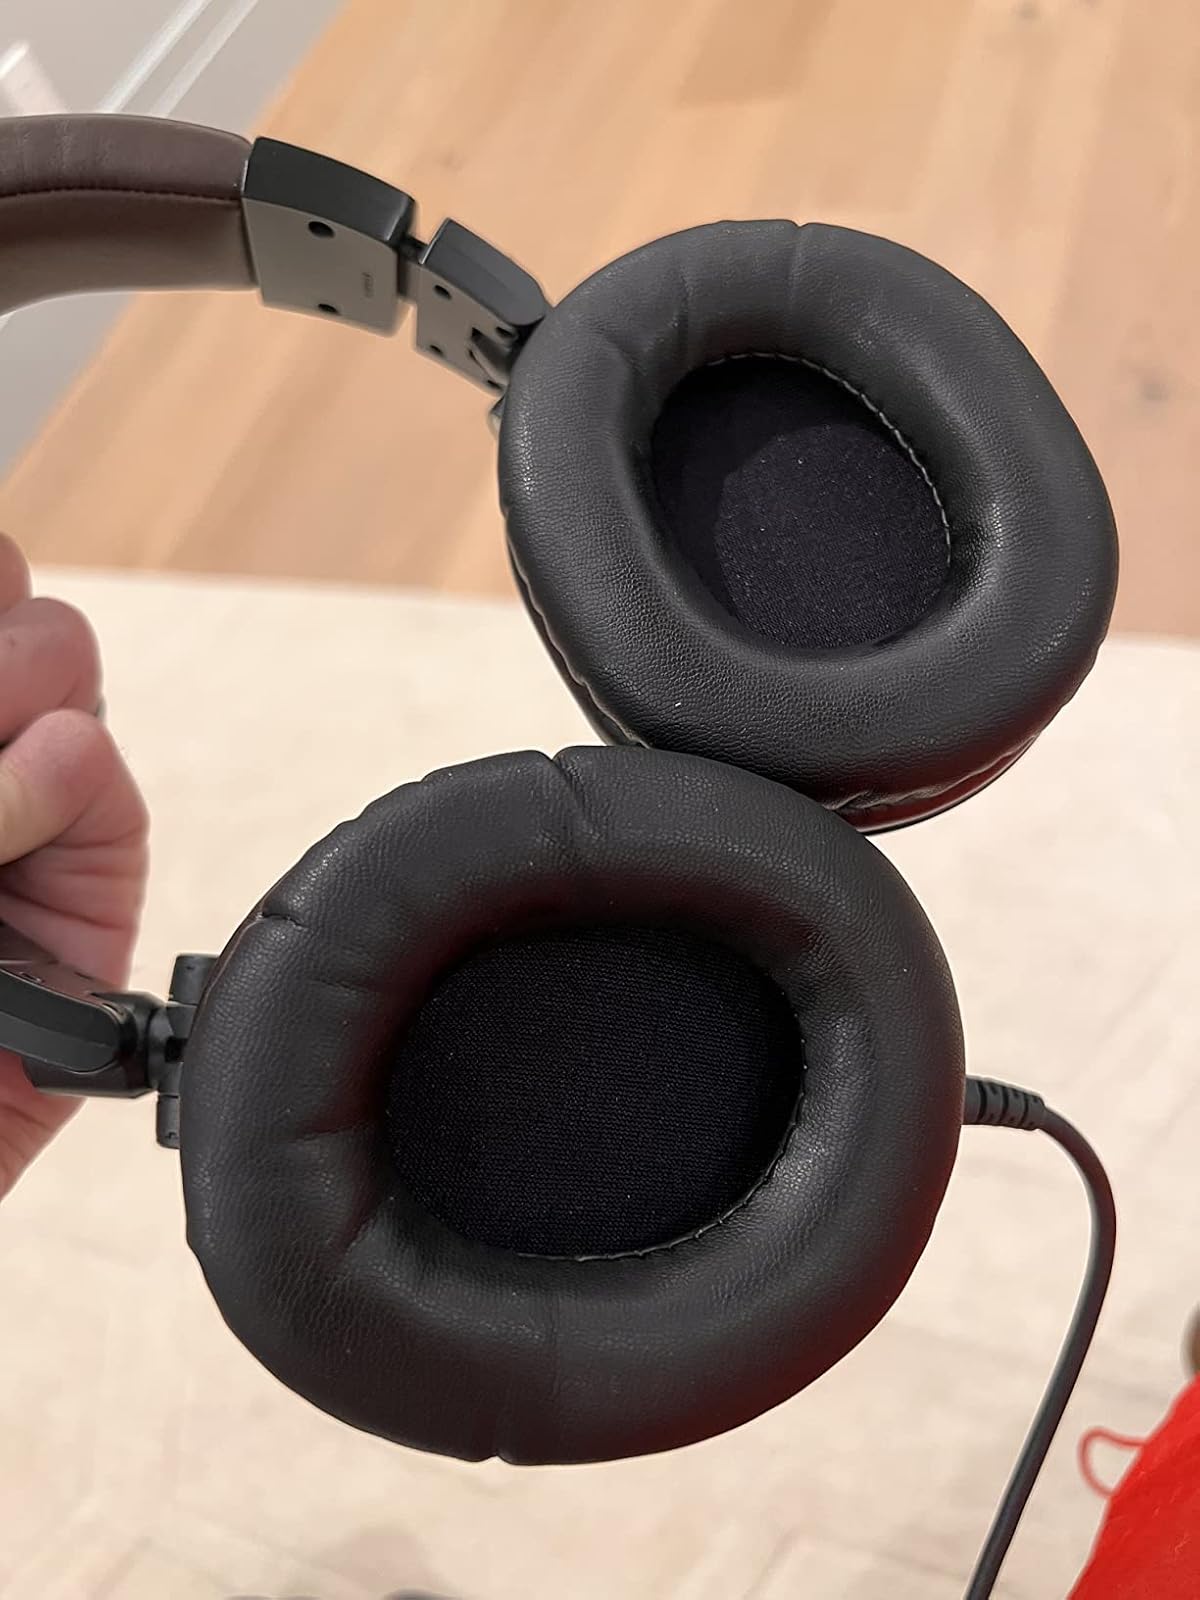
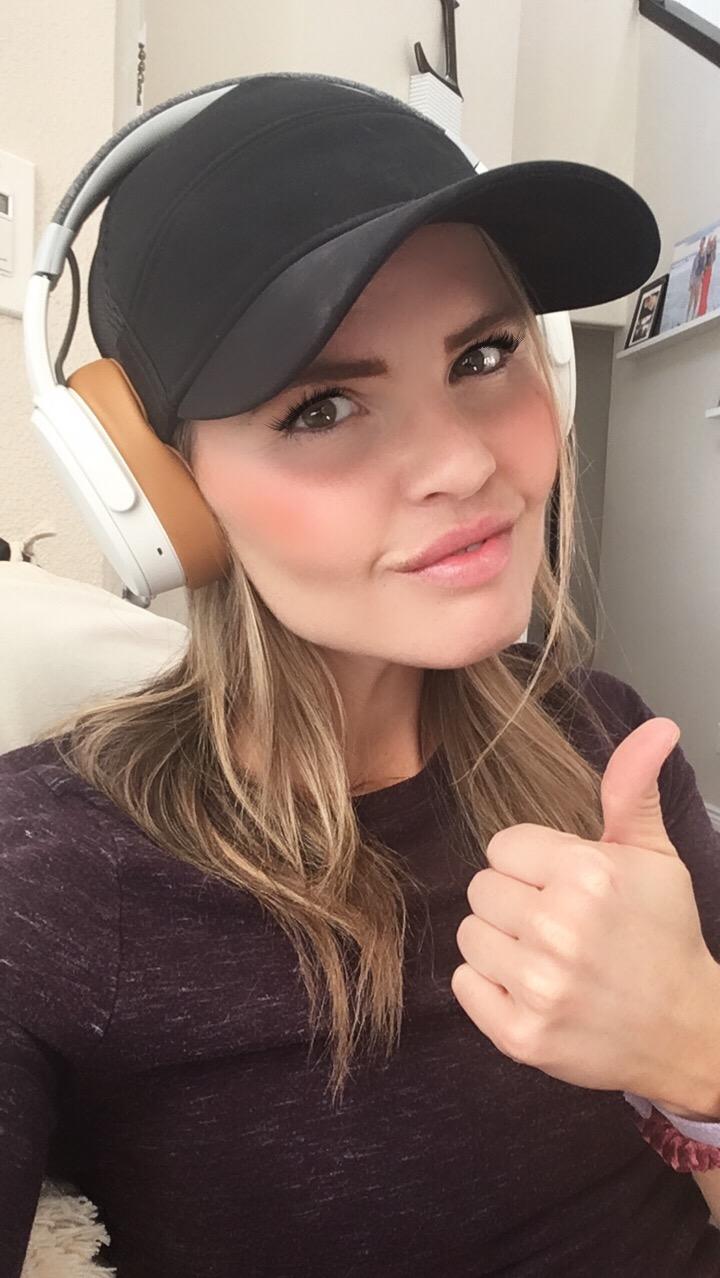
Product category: headphones
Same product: no